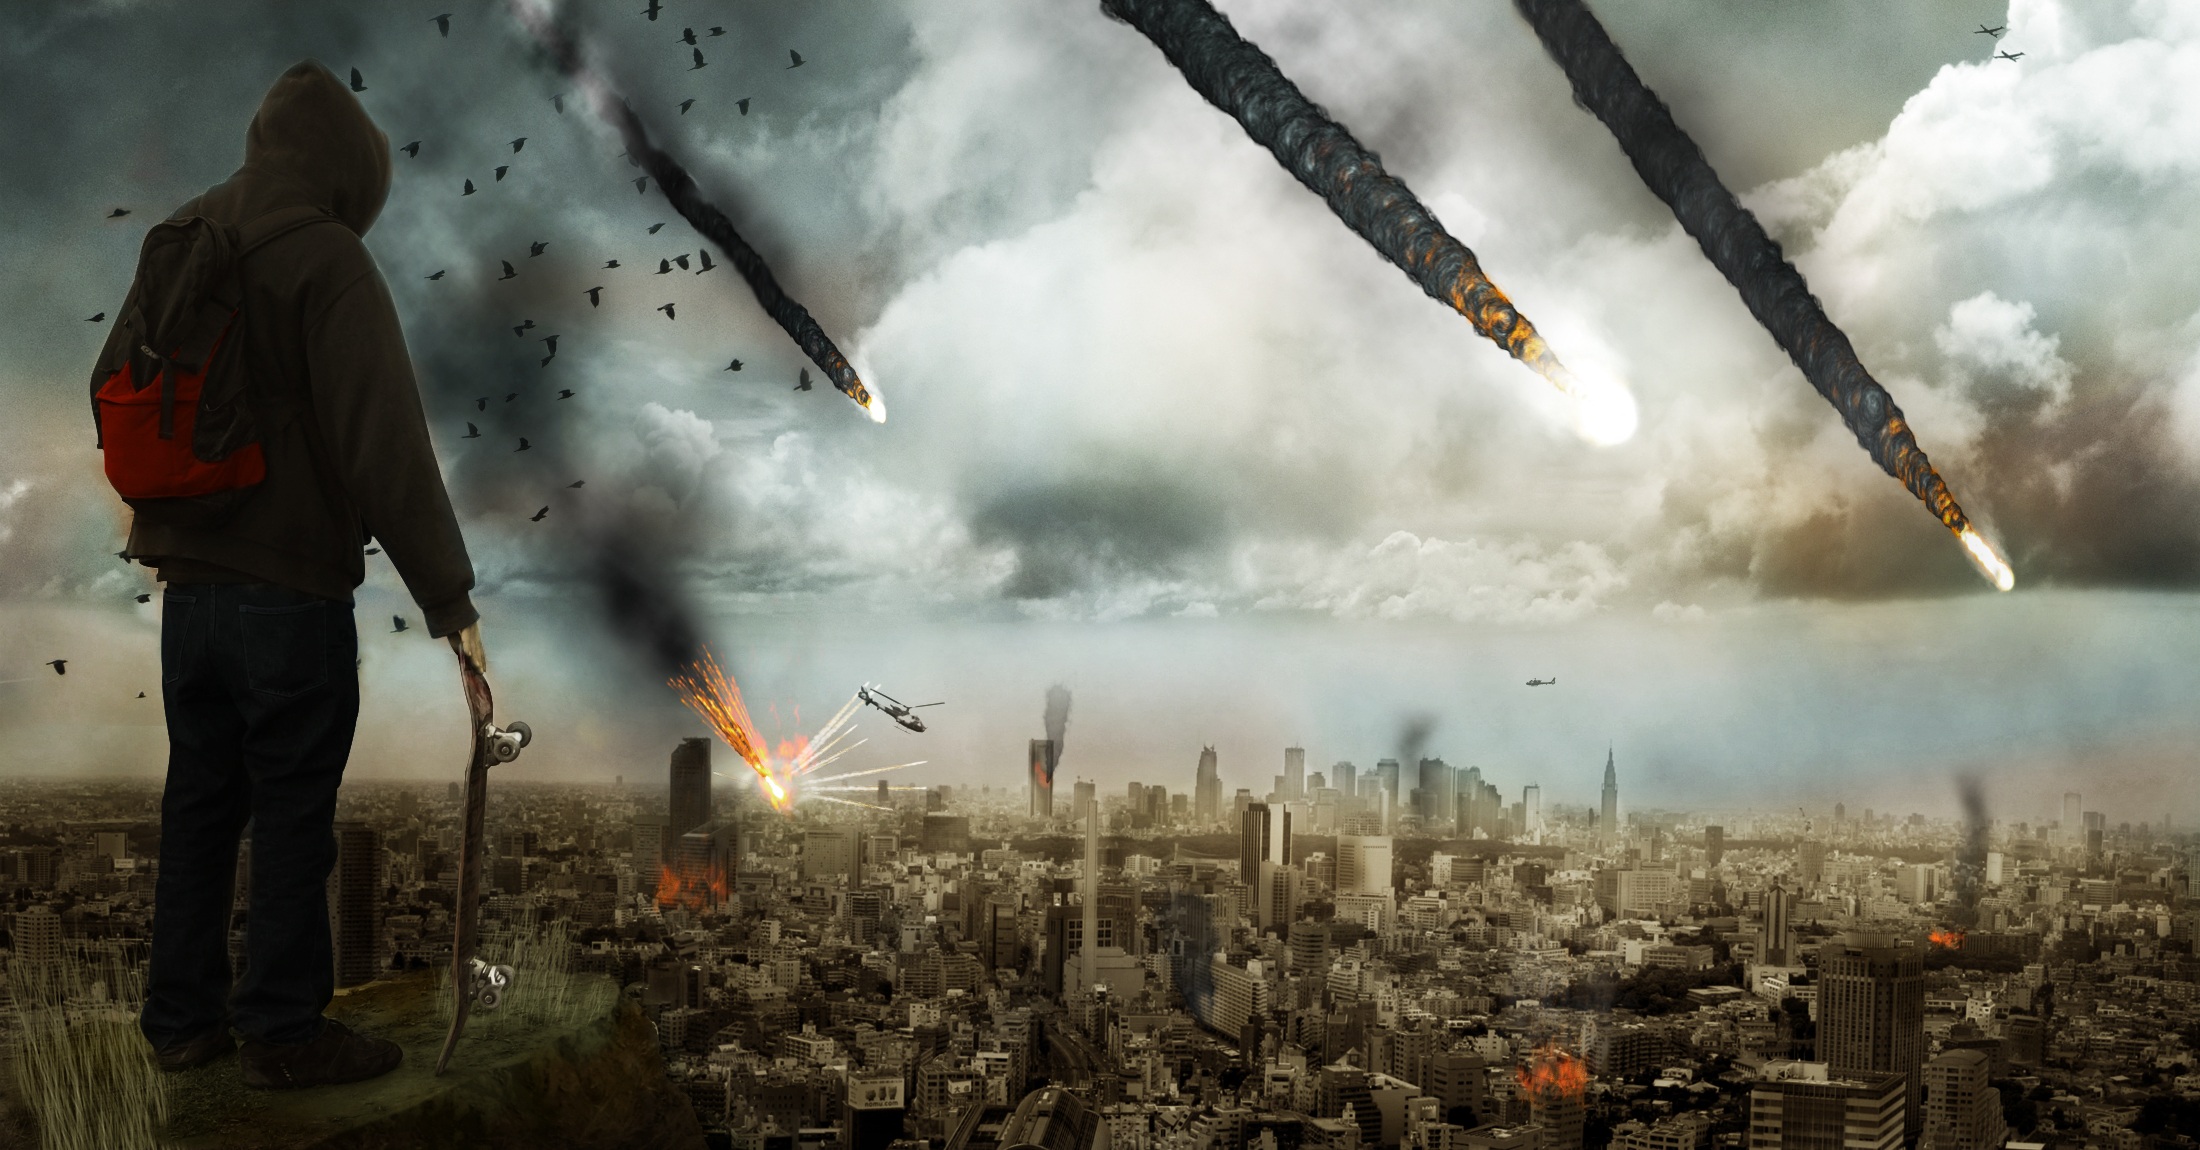
sky, vehicle, fire, meteor, explosion, war, fear, danger, disaster, destruction, apocalypse, screenshot, doomsday, survivor, apocalyptic, atmosphere of earth